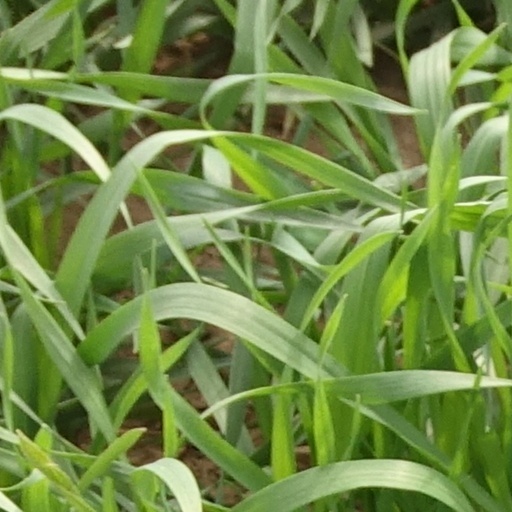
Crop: wheat